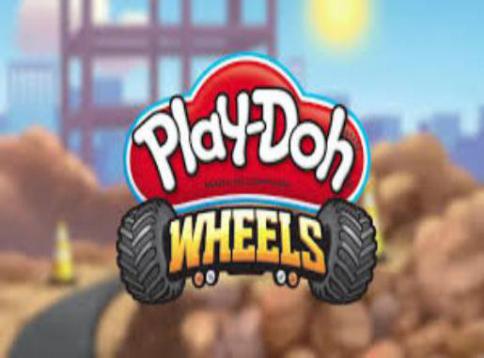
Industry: Leisure